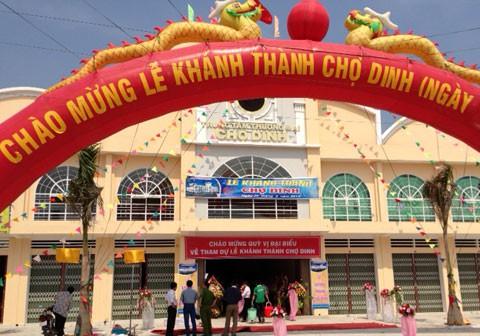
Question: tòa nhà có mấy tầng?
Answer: có hai tầng